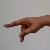
The image shows a hand gesture representing the letter 'P' in Indian Sign Language.